Block 35 Cobblestone Alley

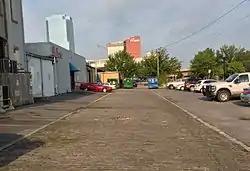

Block 35 Cobblestone Alley is located in Little Rock, Arkansas. It is a , cobblestone alley, which bisects a city block known as "Block 35 of the City of Little Rock". It was originally surfaced around 1889, and is one of the city's few surviving brick-paved alleys. It provides access to the rear of buildings facing President Clinton Boulevard. It was listed on the National Register of Historic Places in January, 2009.